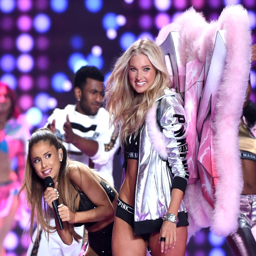
pop artist performs at show